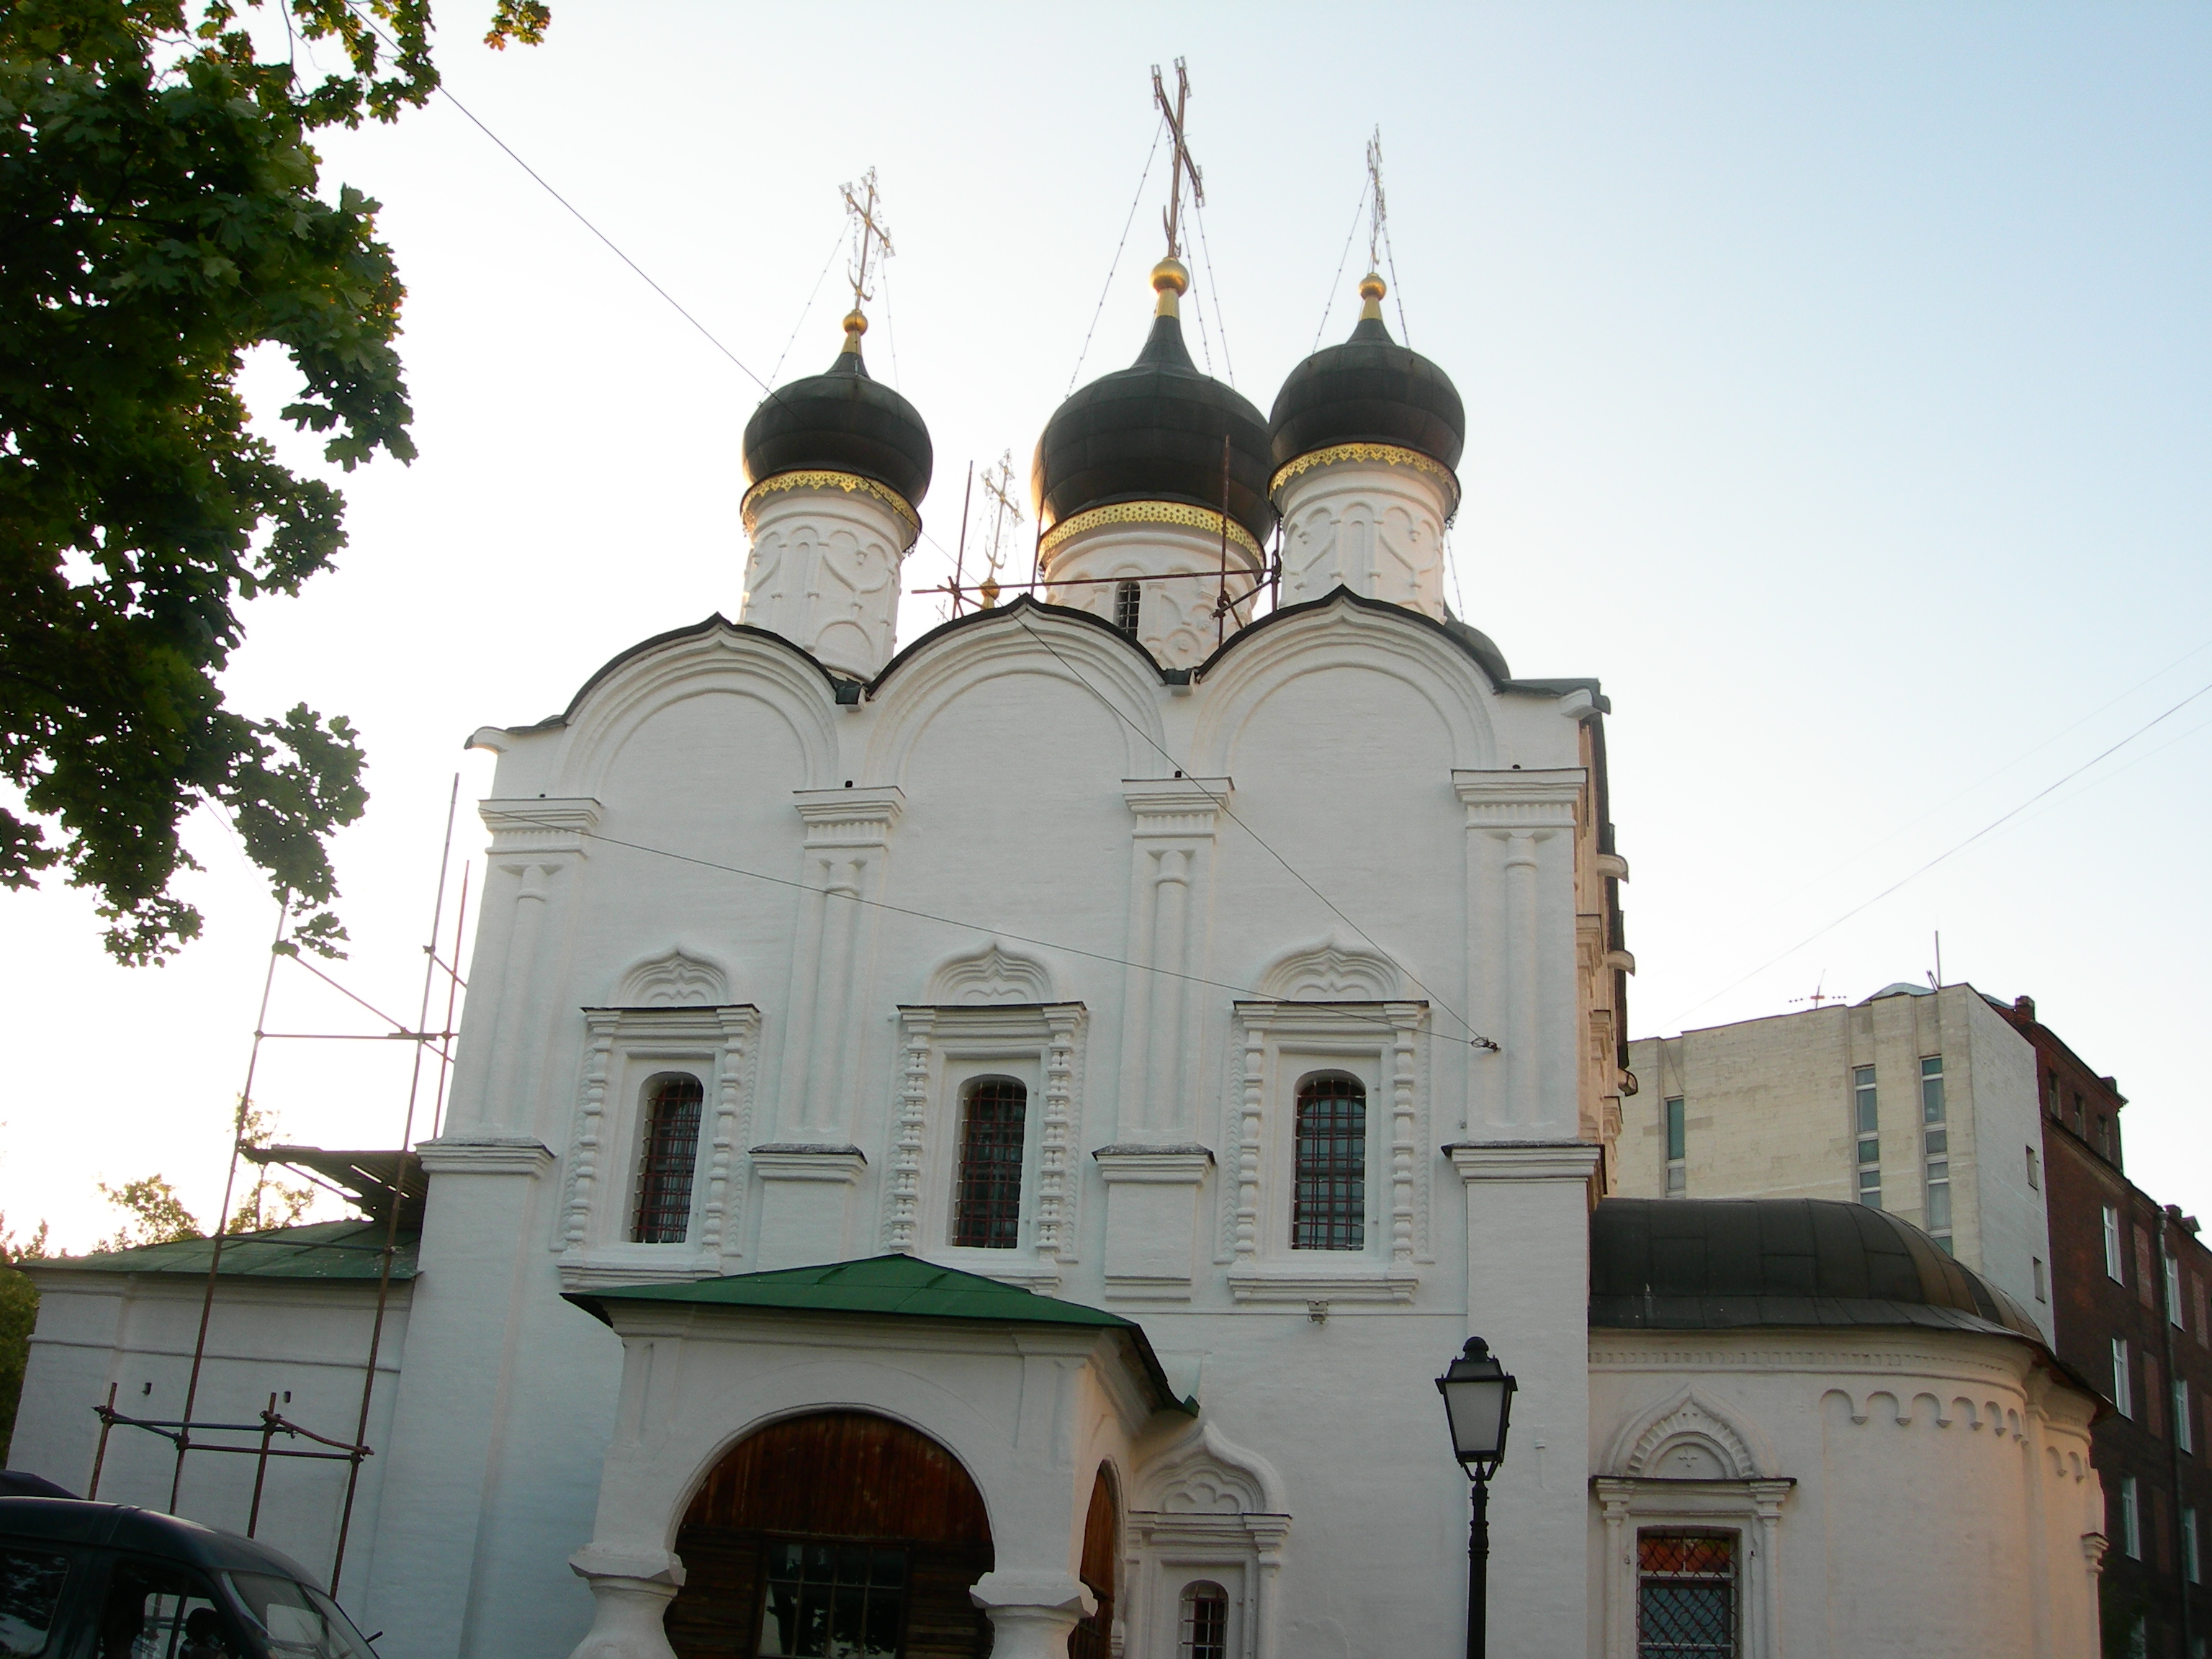
building, city, cityscape, church, cathedral, chapel, nikon, place of worship, monastery, mosque, synagogue, moscow, basilica, cityscapes, coolpix, 7900, e7900, historic site, byzantine architecture, spanish missions in california